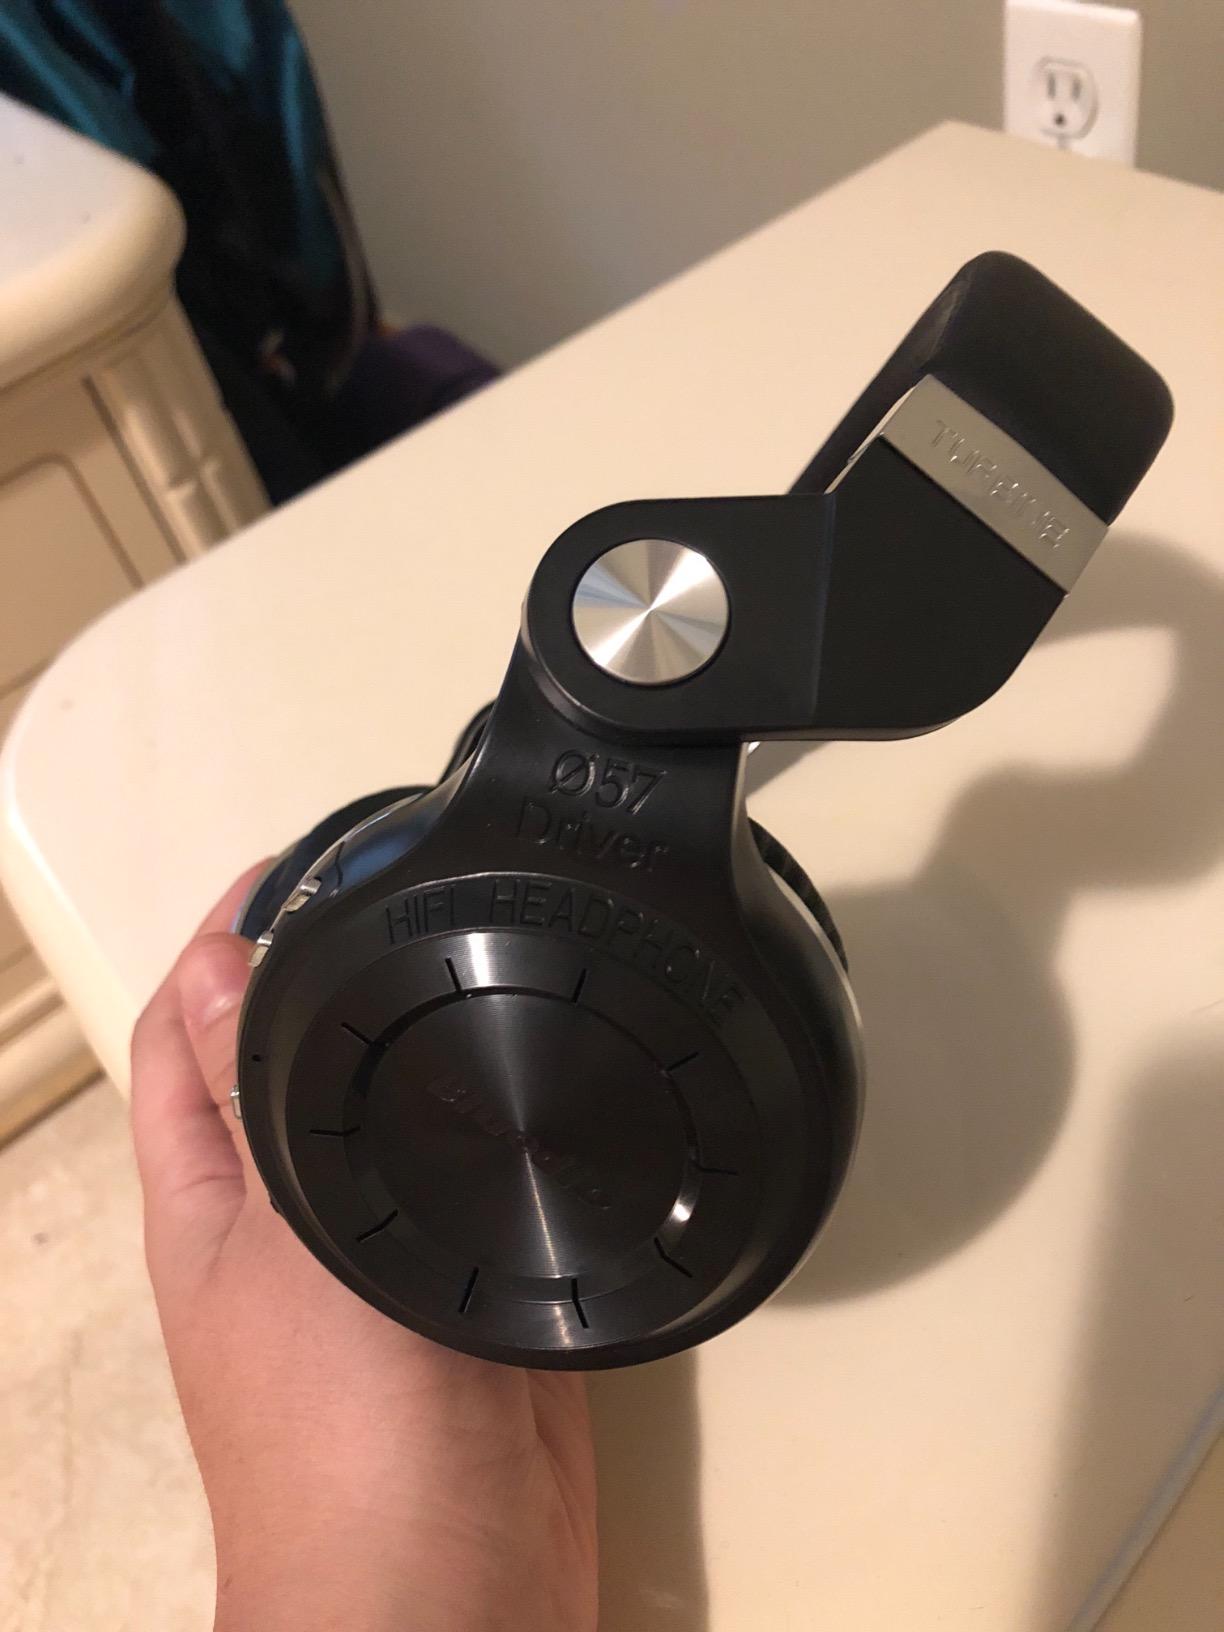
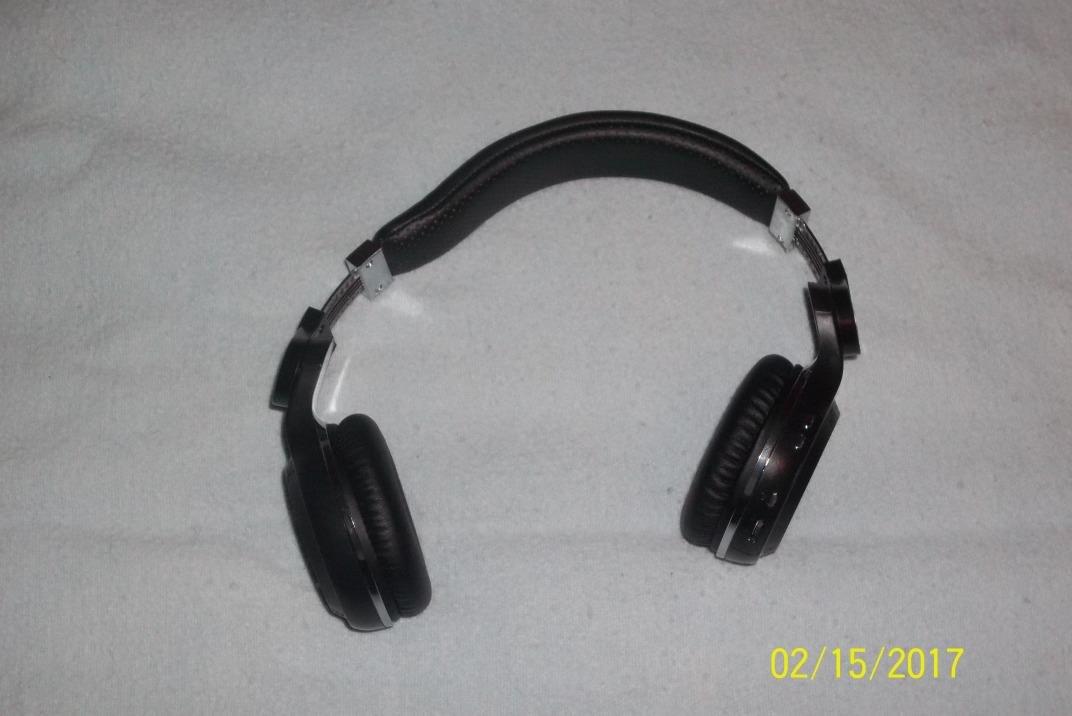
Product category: headphones
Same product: yes